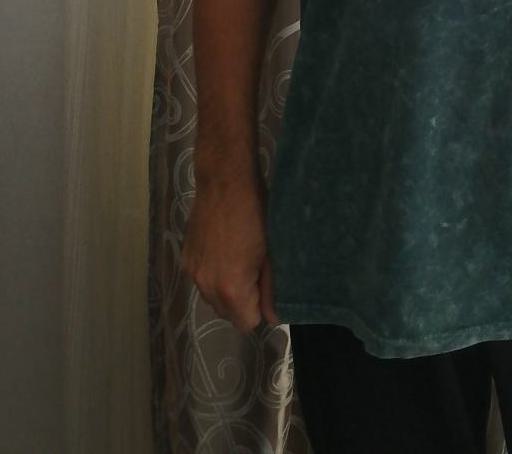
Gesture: no_gesture